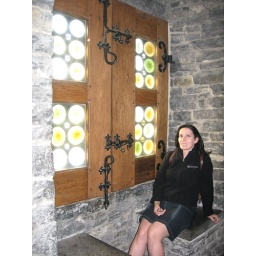
trista in front of window in castle